Eileen Gray

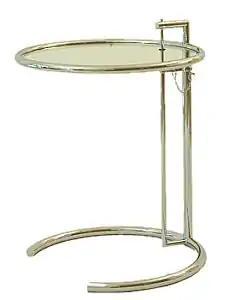
E-1027 table by Eileen Gray

The critical and financial success of the project prompted Gray to open her own shop in 1922. Jean Désert was located on the fashionable Rue du Faubourg Saint-Honoré in Paris. The shop was named after an imaginary male owner “Jean” and Gray's love of the North African desert. Gray designed the facade of the shop herself. Jean Désert sold the abstract geometric rugs designed by Gray and woven in Evelyn Wyld's workshops. Clients included James Joyce, Ezra Pound and Elsa Schiaparelli.